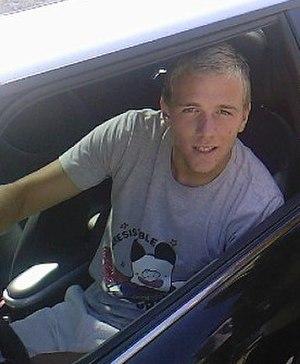
Malaury Martin
Malaury Martin, né le 25 août 1988 à Nice, est un footballeur français, jouant actuellement pour le SSD Palermo.
La saison 2008-2009 du Nîmes Olympique voit le club disputer la soixante-dixième édition du Championnat de France de football de Ligue 2, championnat auquel le club participe pour la vingt-cinquième fois de son histoire, ceci après avoir terminé troisième de National à l'issue de la saison 2007-2008. Cette saison est ainsi la première depuis 2003 à être disputée sous le statut professionnel.